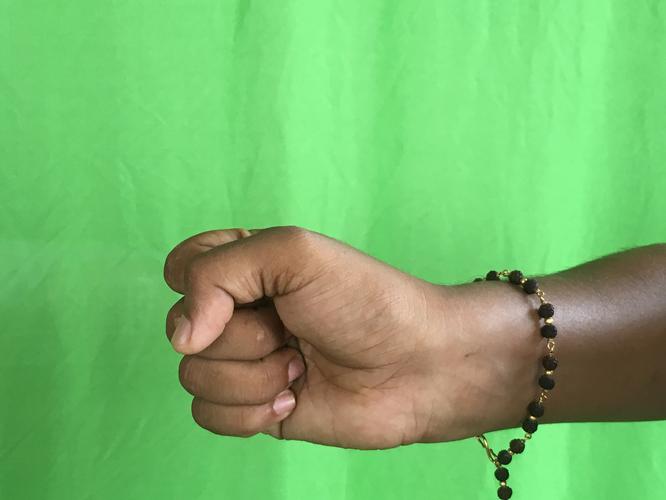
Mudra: Mushti
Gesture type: single_hand